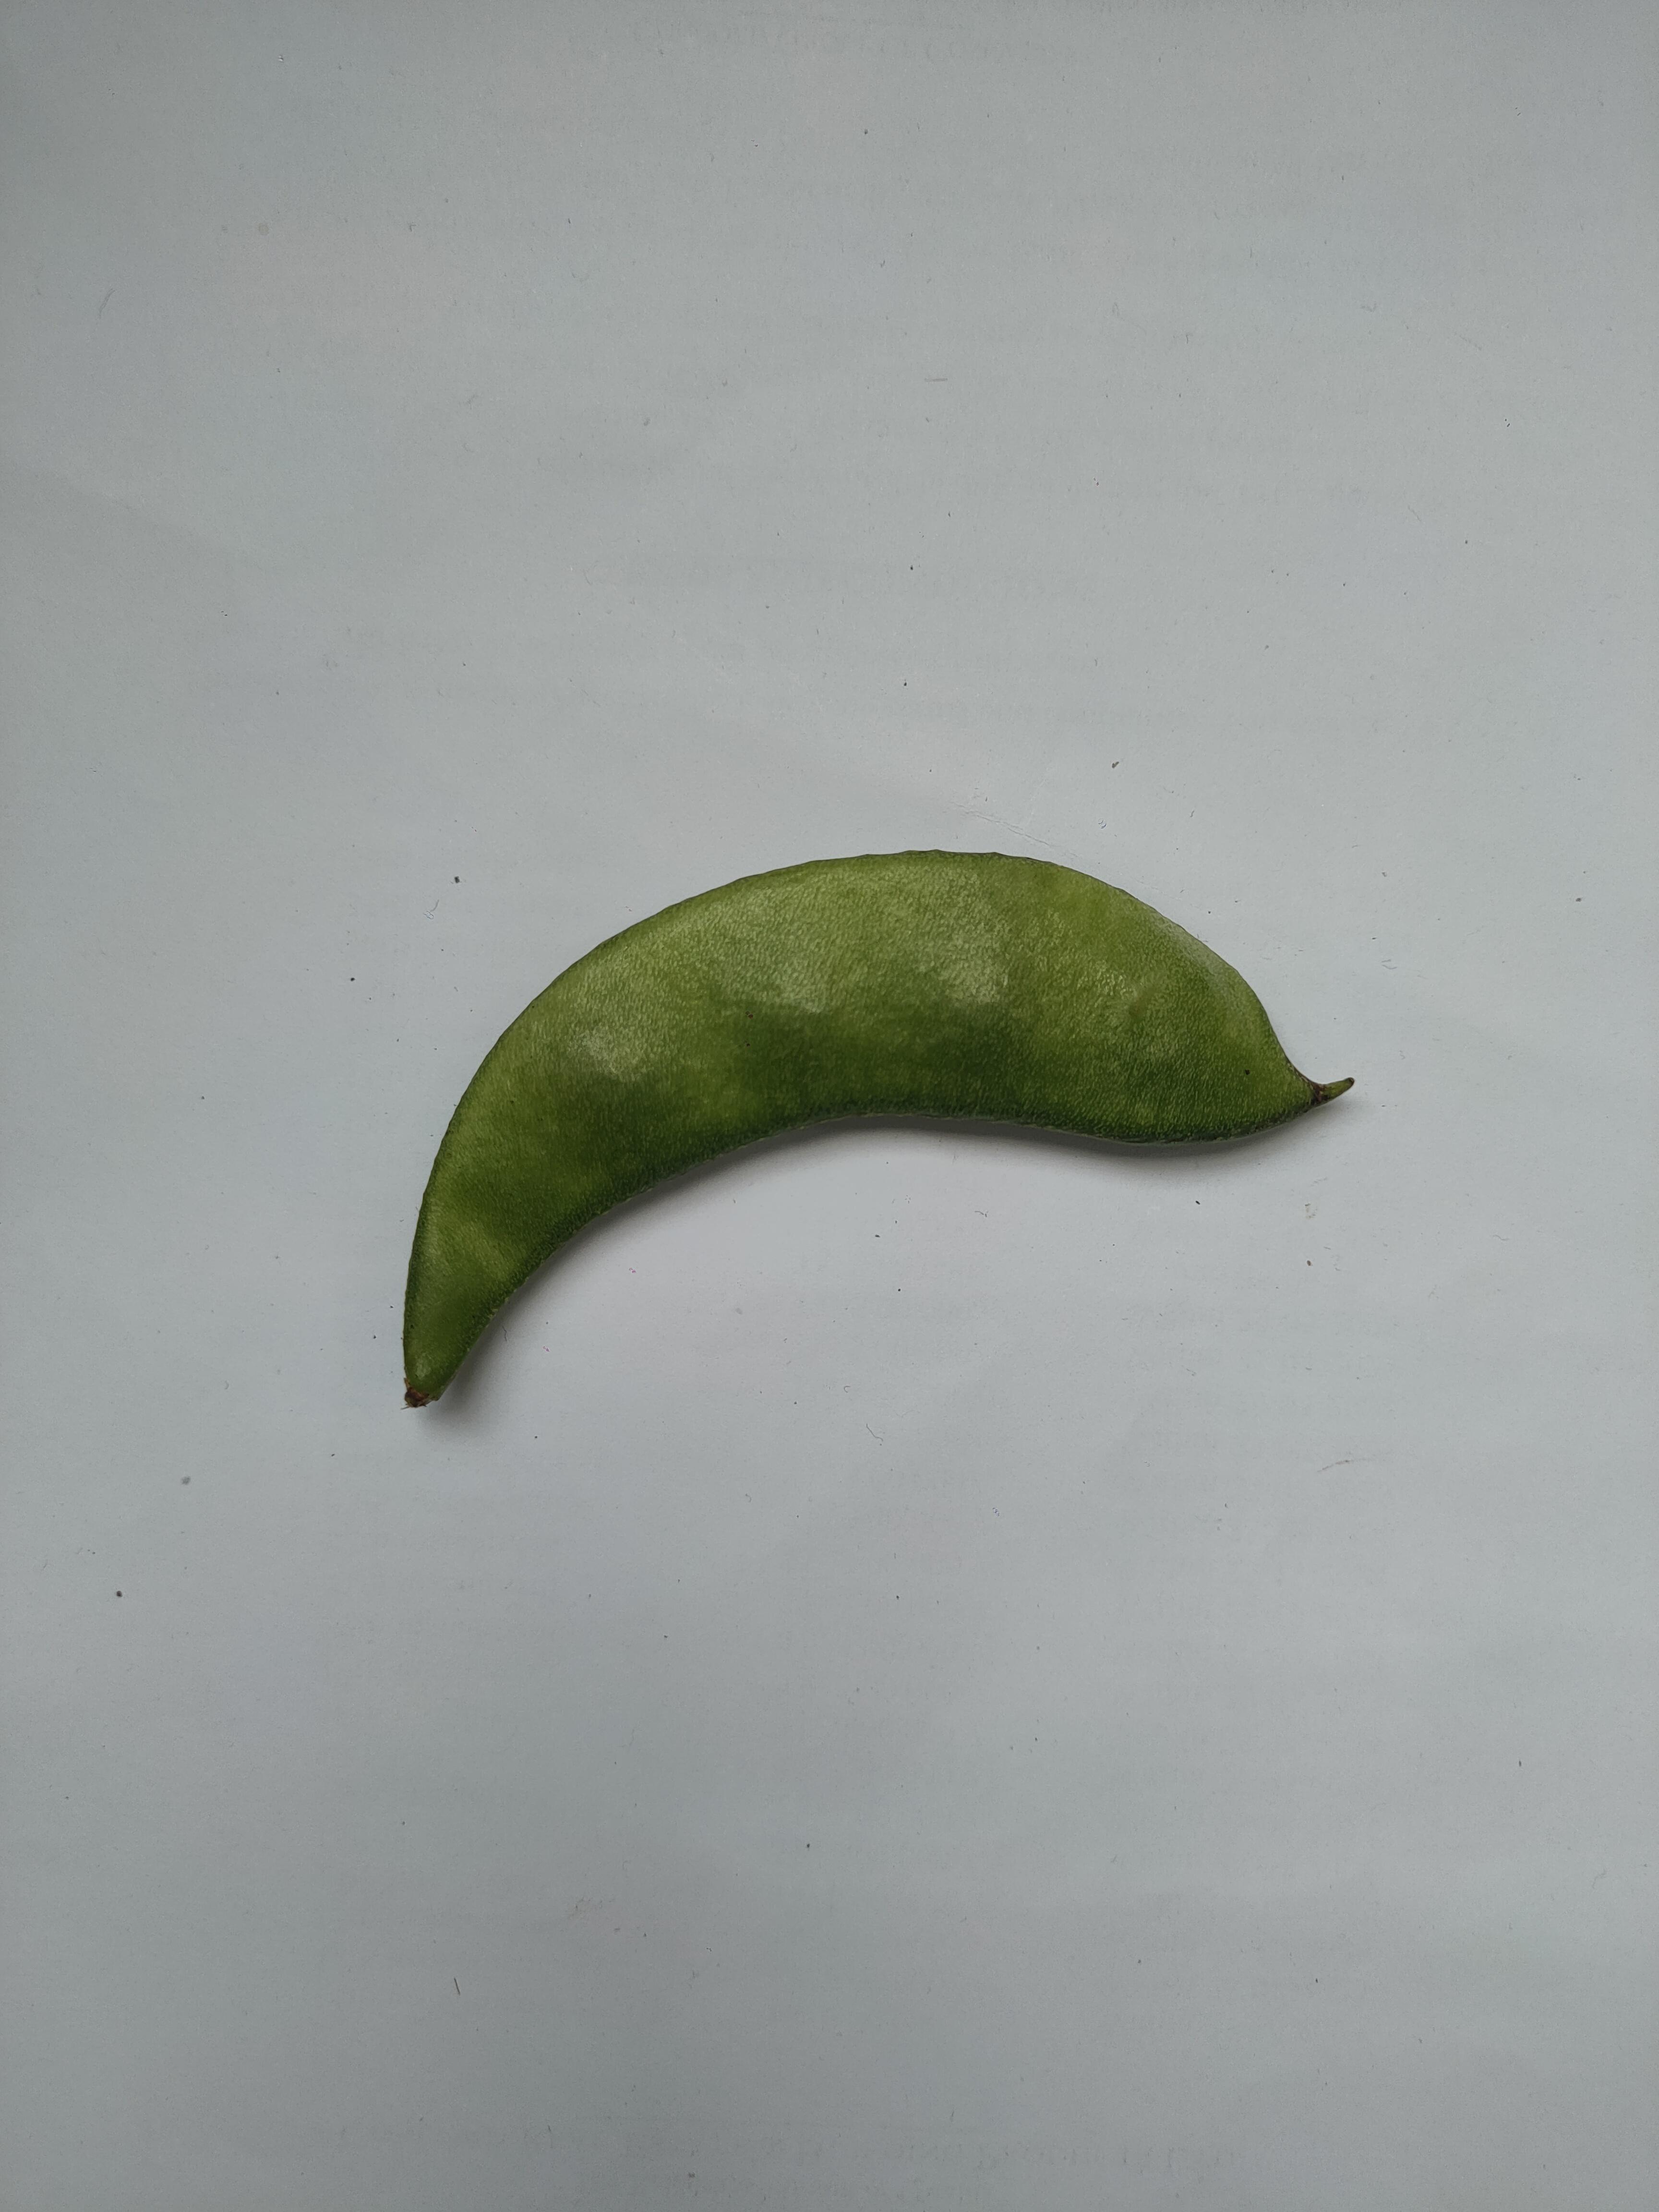
Label: Bean